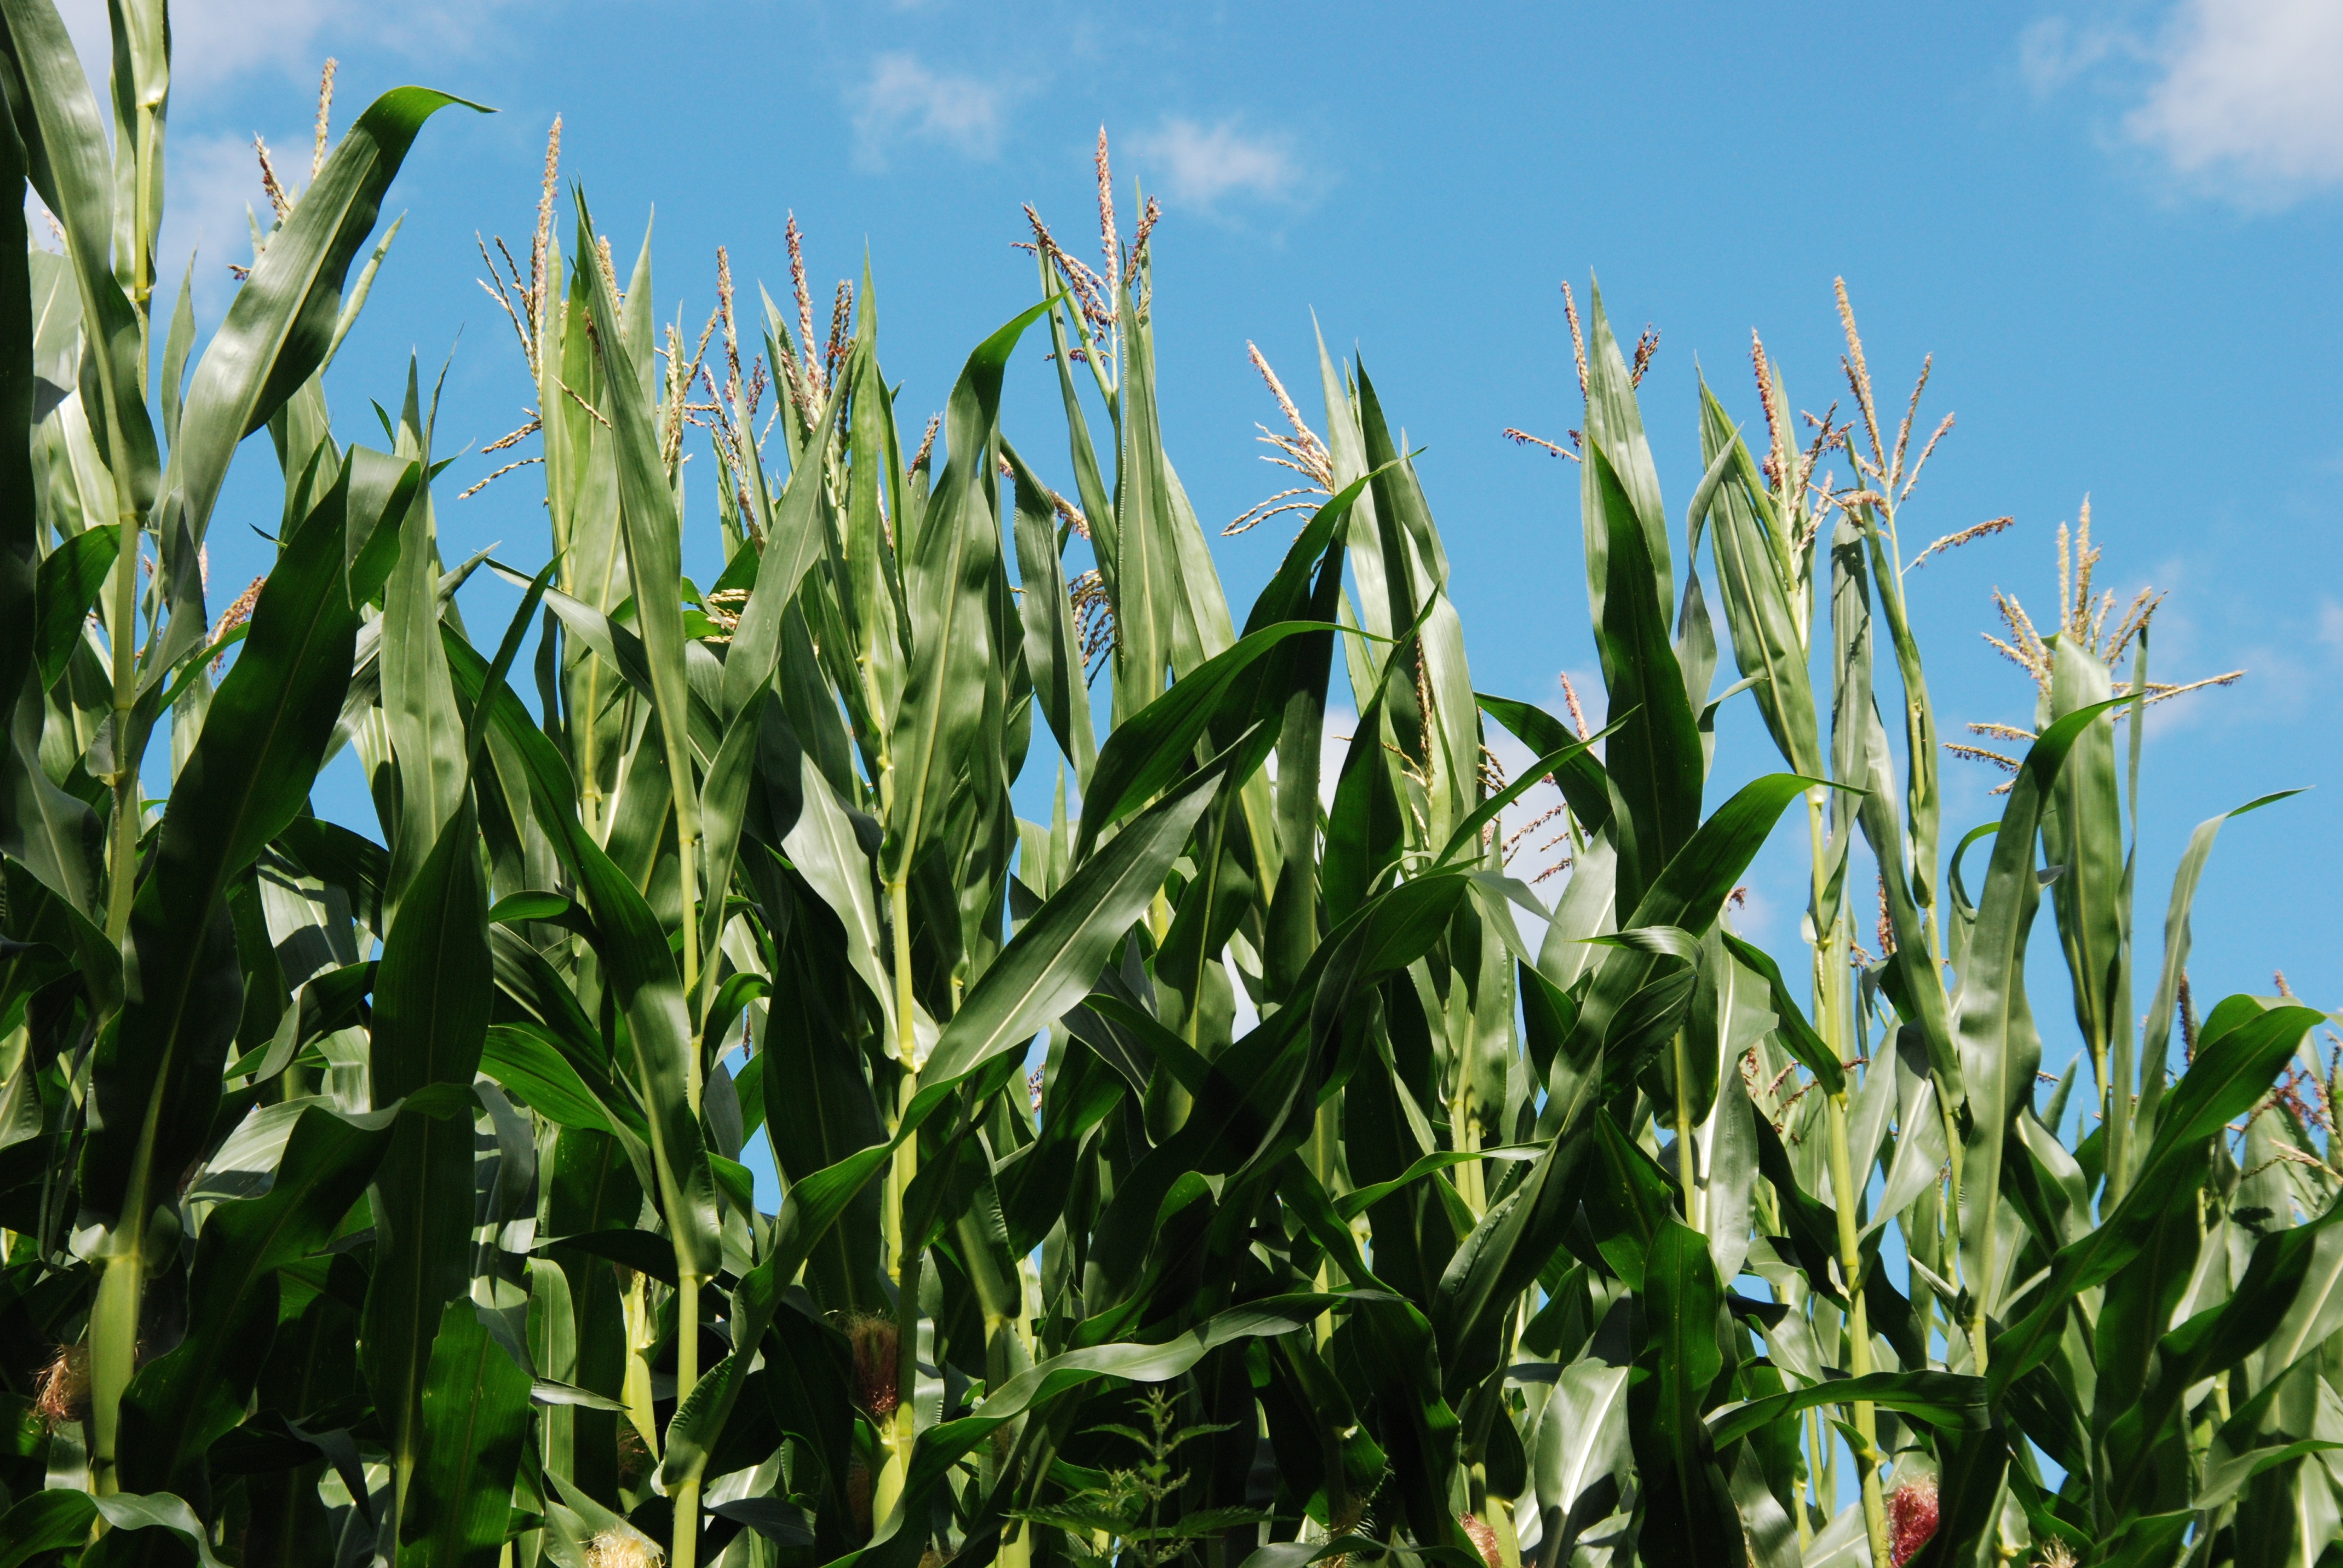
grass, plant, field, air, flower, food, green, crop, corn, blue, agriculture, agricultural, plantation, maize, commodity, grass family, food grain